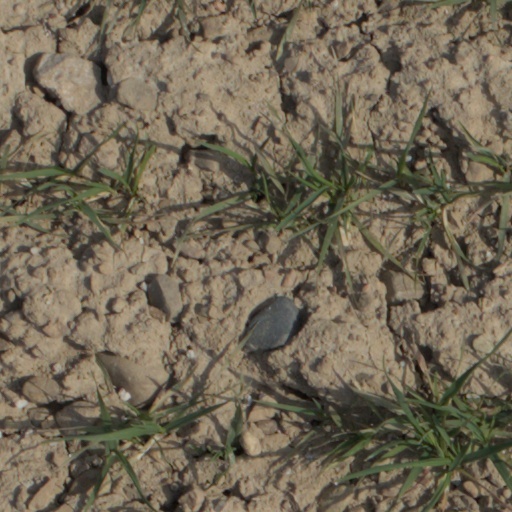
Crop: wheat